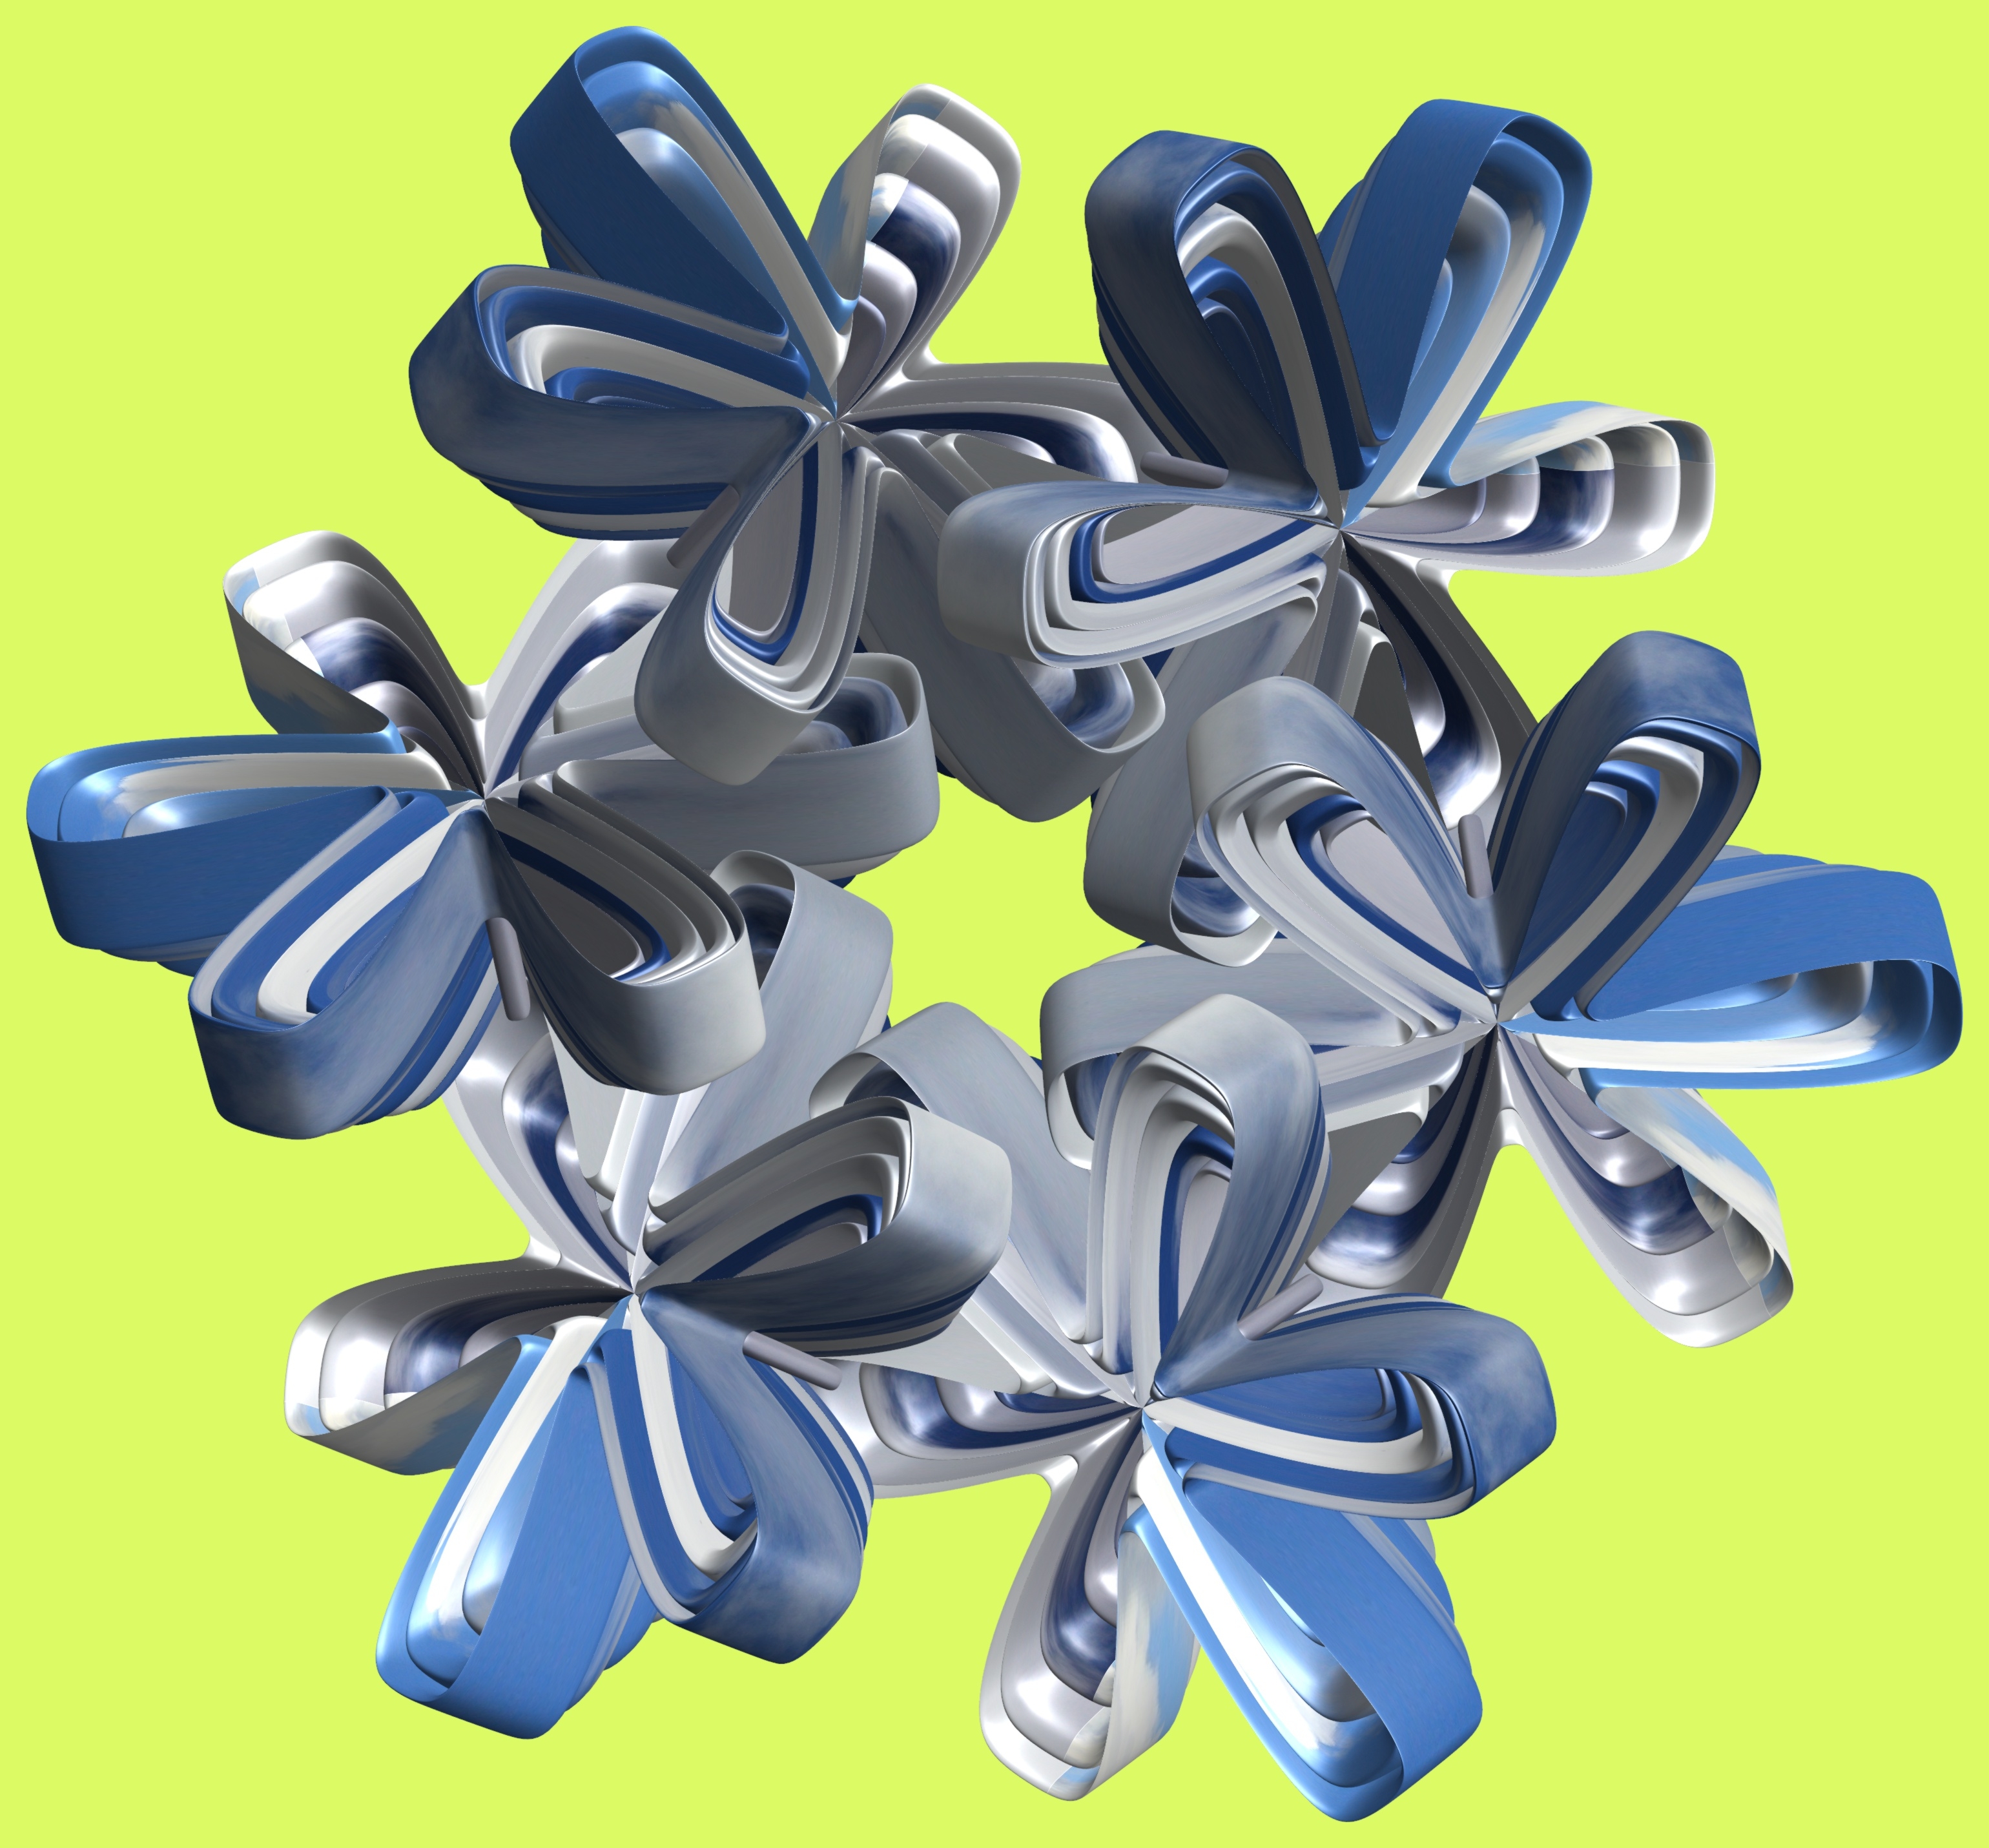
structure, wheel, texture, flower, pattern, machine, toy, product, illustration, design, symmetry, 3d, graphic, torus, mathematica, cg, parametricplot3d, code, program, algorithm, mapping